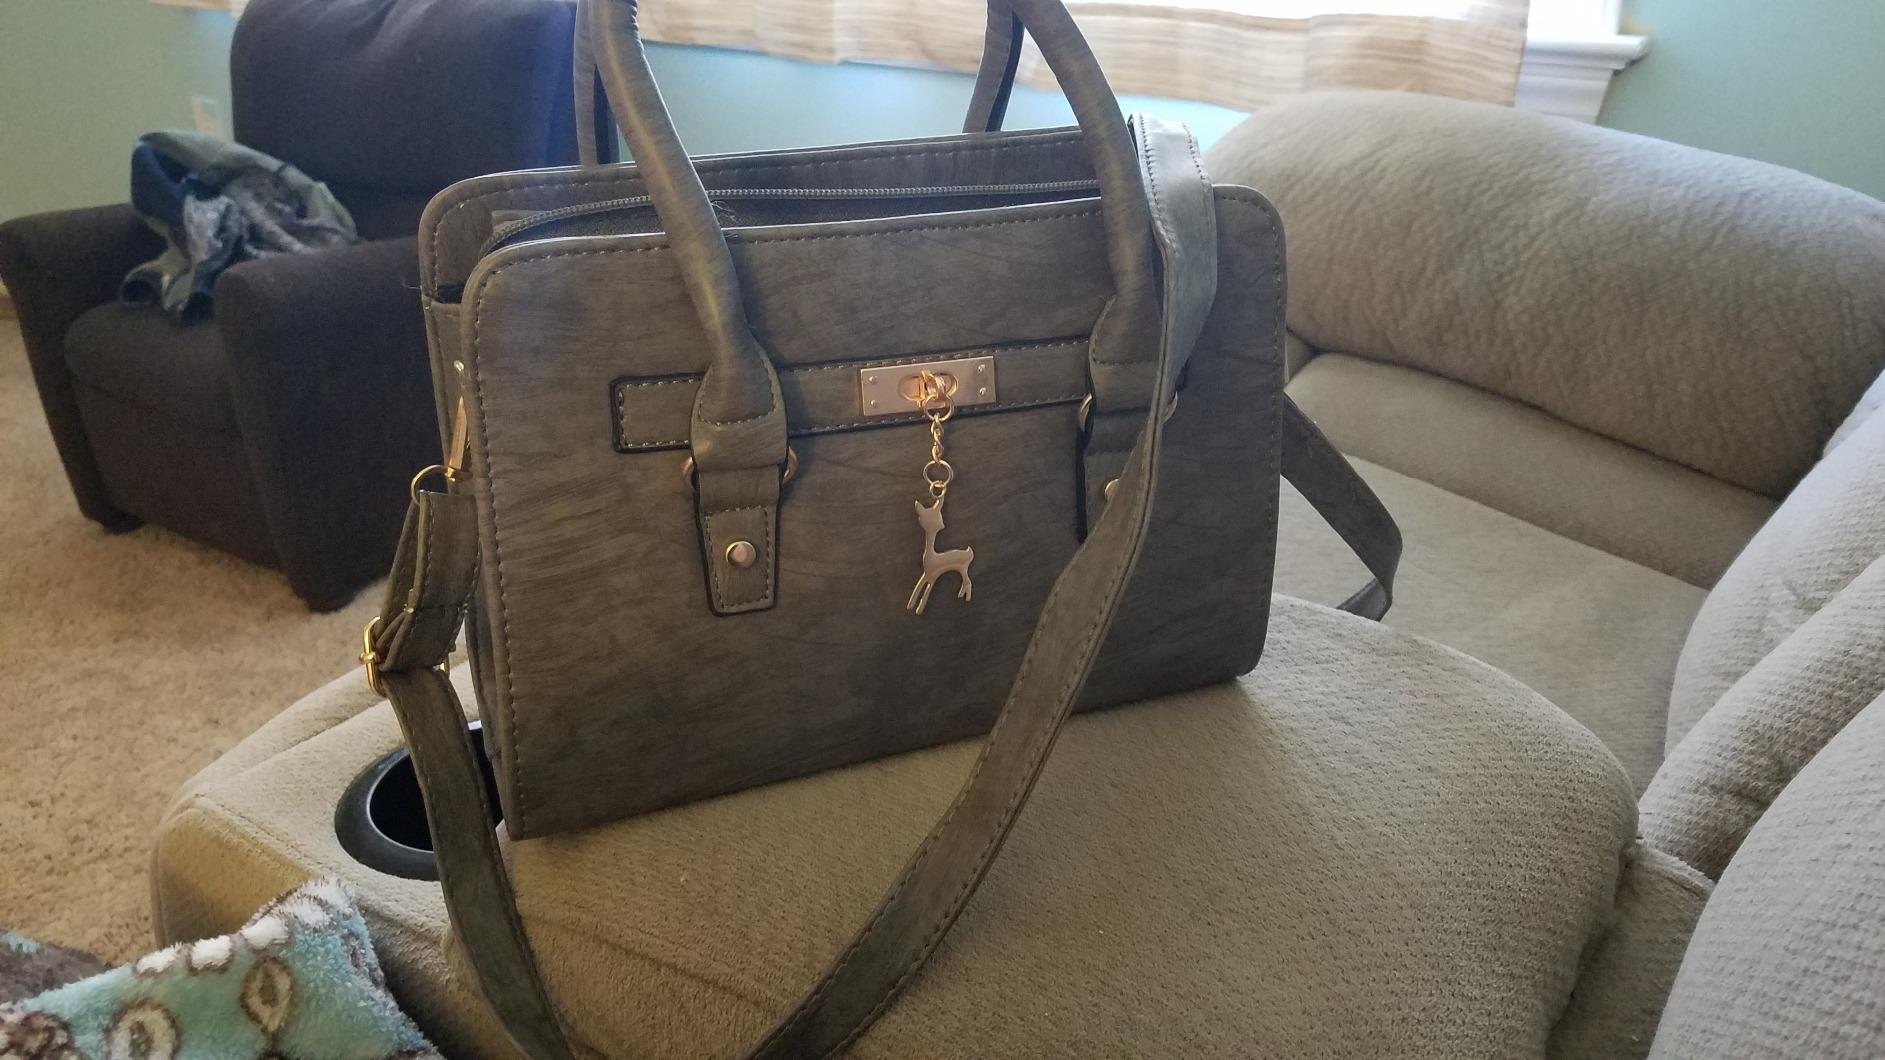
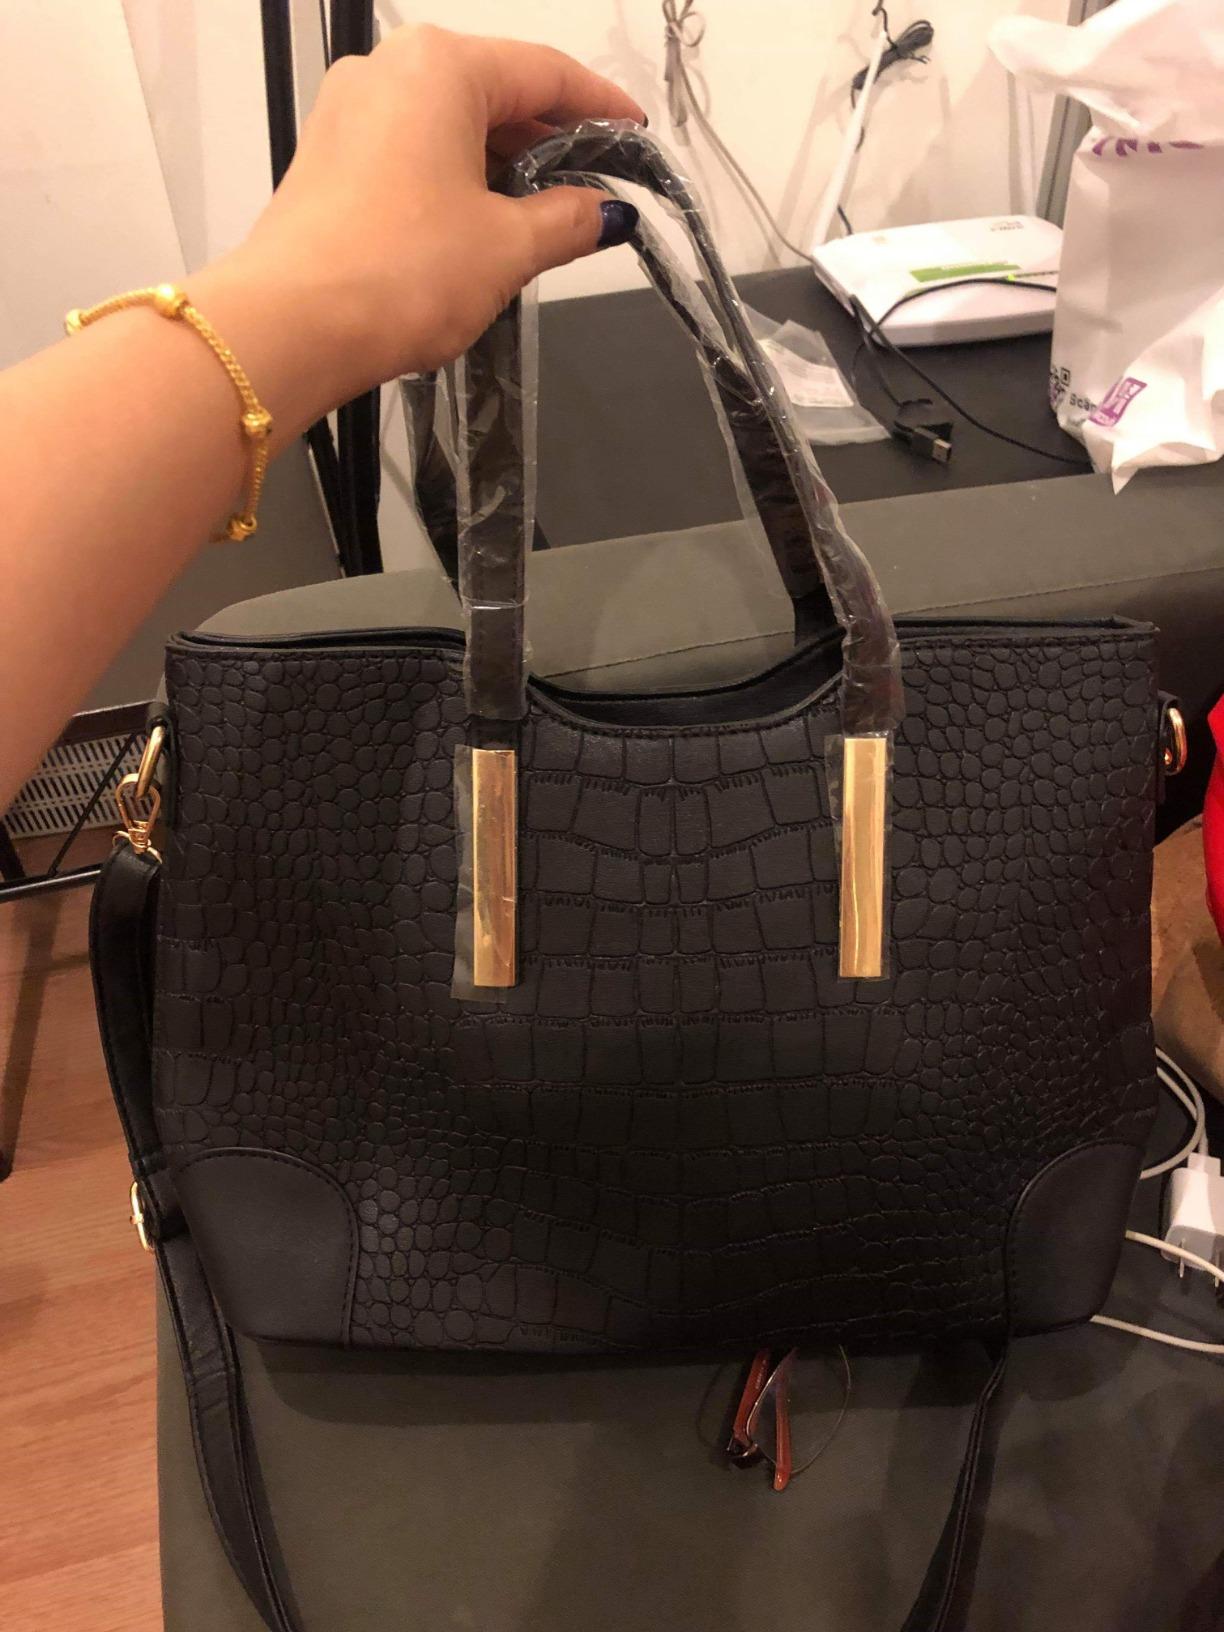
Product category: accessories_handbag
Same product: no